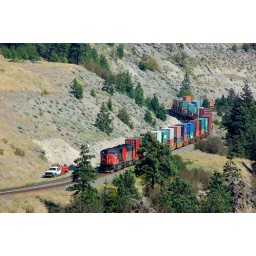
a closer shot of the first train in the sizable queue to cross the bridge